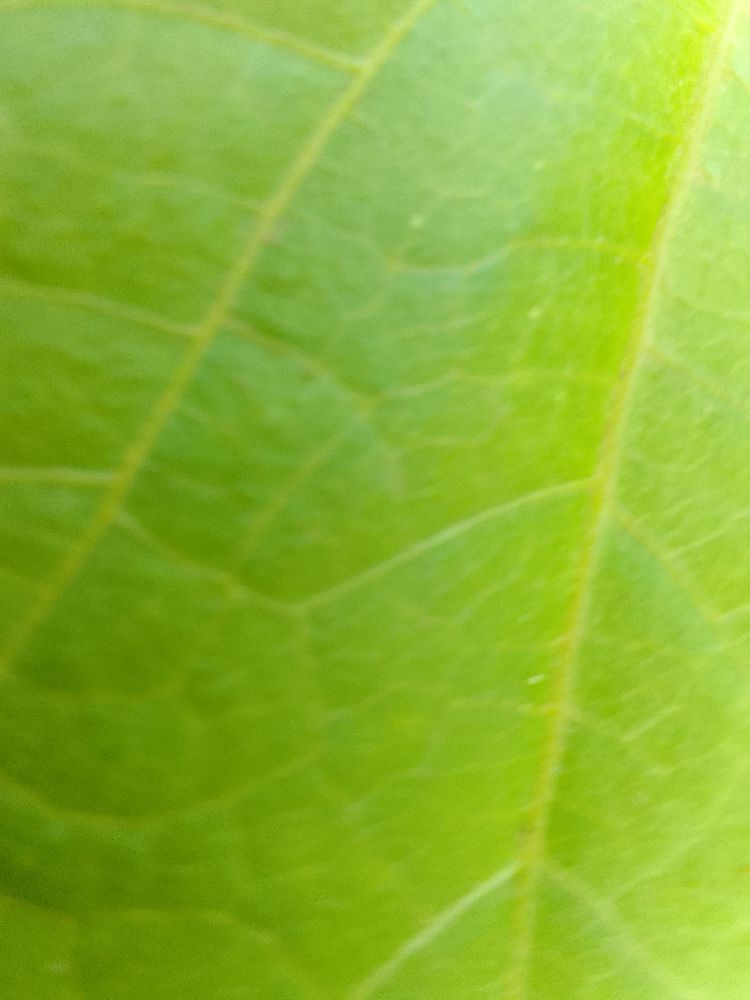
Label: healthy